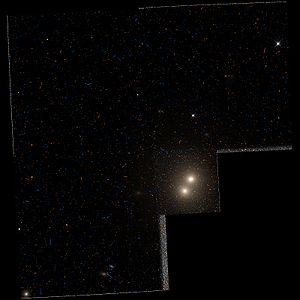
NGC 326 est une galaxie elliptique située dans la constellation des Poissons à environ 636 millions d'années-lumière de la Voie lactée. Elle a été découverte par l'astronome prussien Heinrich d'Arrest en 1865.